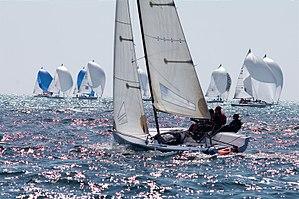
Spi Ouest 2011
Le Longtze Premier ou Longtze est une classe de quillard de sport, dit sportboat de 7 mètres développé par l'équipe Le Défi pour la Coupe de l'América en 2007. La série s'est rapidement développée en Europe où elle est devenue une série de référence, avec deux circuits de compétition, le Longtze European Tour et la Longtze Student Cup.